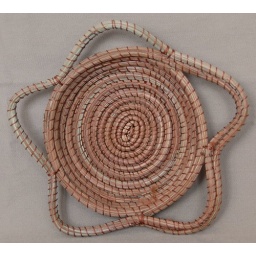
a basket made from pine needles in the Mixteca Alta region of Oaxaca Mexico.